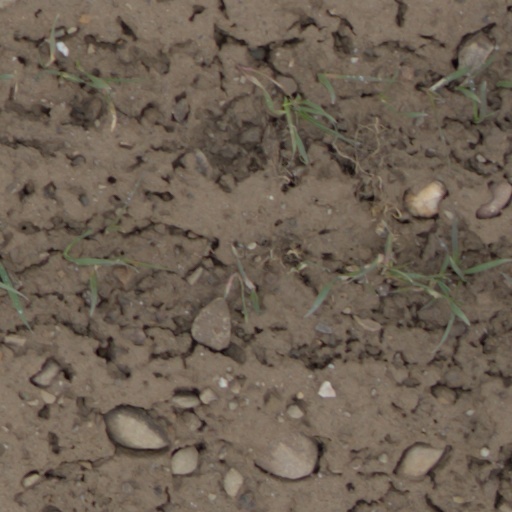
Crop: wheat